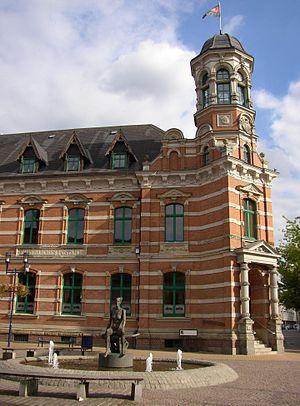
Parchim est une ville allemande située dans le Mecklembourg-Poméranie-Occidentale et chef-lieu de l'arrondissement de Ludwigslust-Parchim.